Patrick Meijer

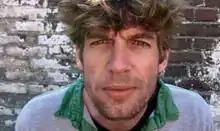
Patrick Meijer

Patrick Meijer (born 22 January 1973, Enschede) is a Dutch stand-up comedian from Twente, who won the Culture Comedy Award in 2005.